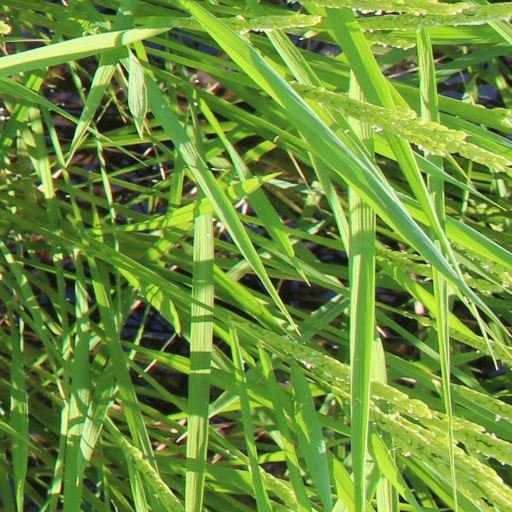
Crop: rice